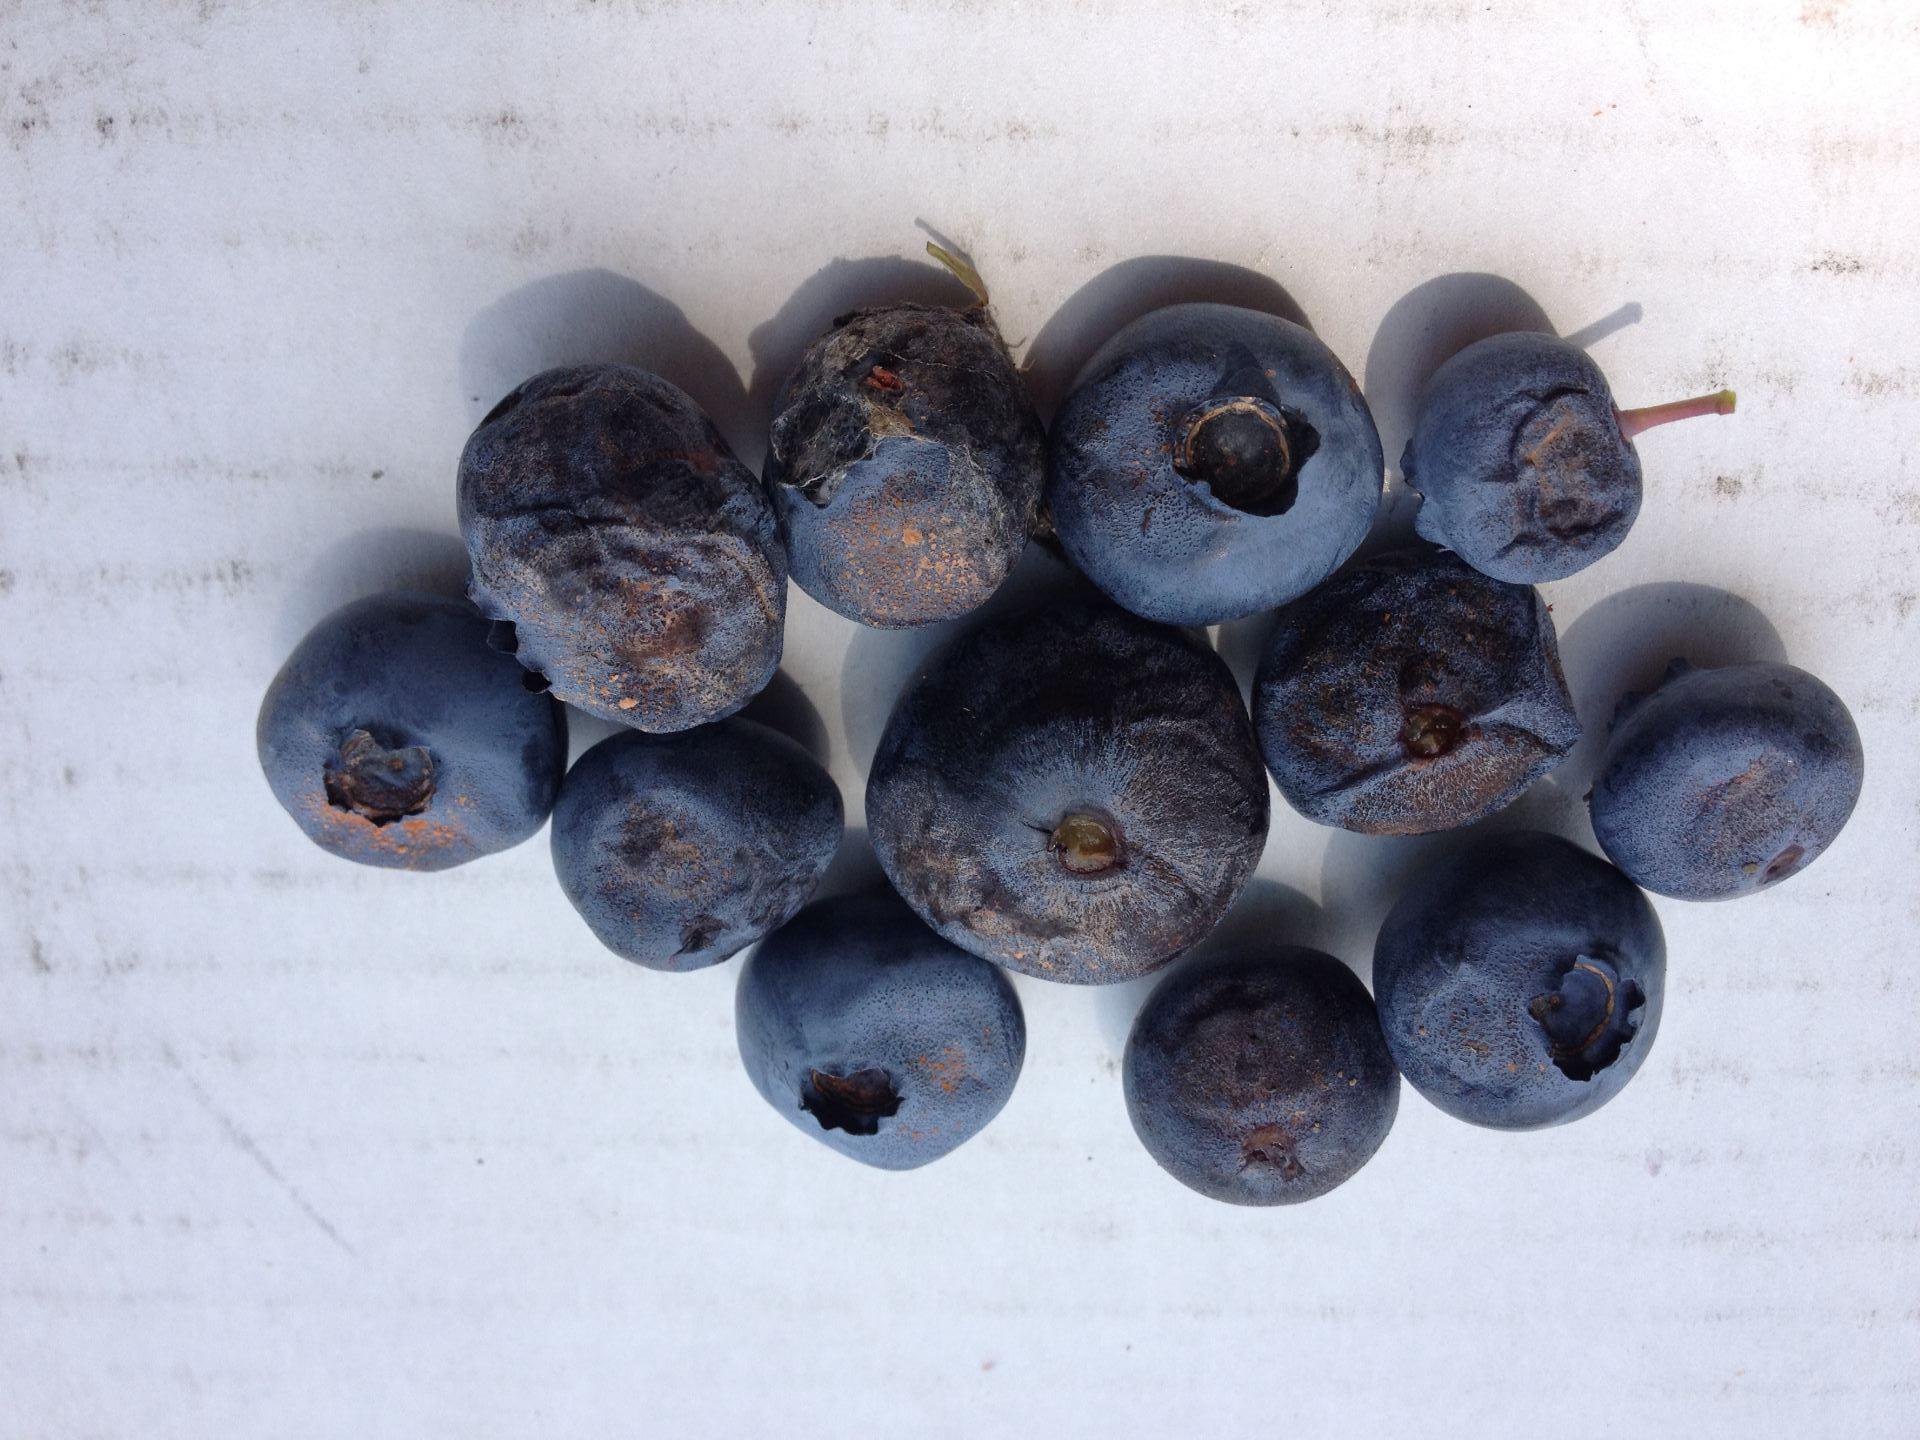
Plant: Blueberry
Disease: blueberry anthracnose